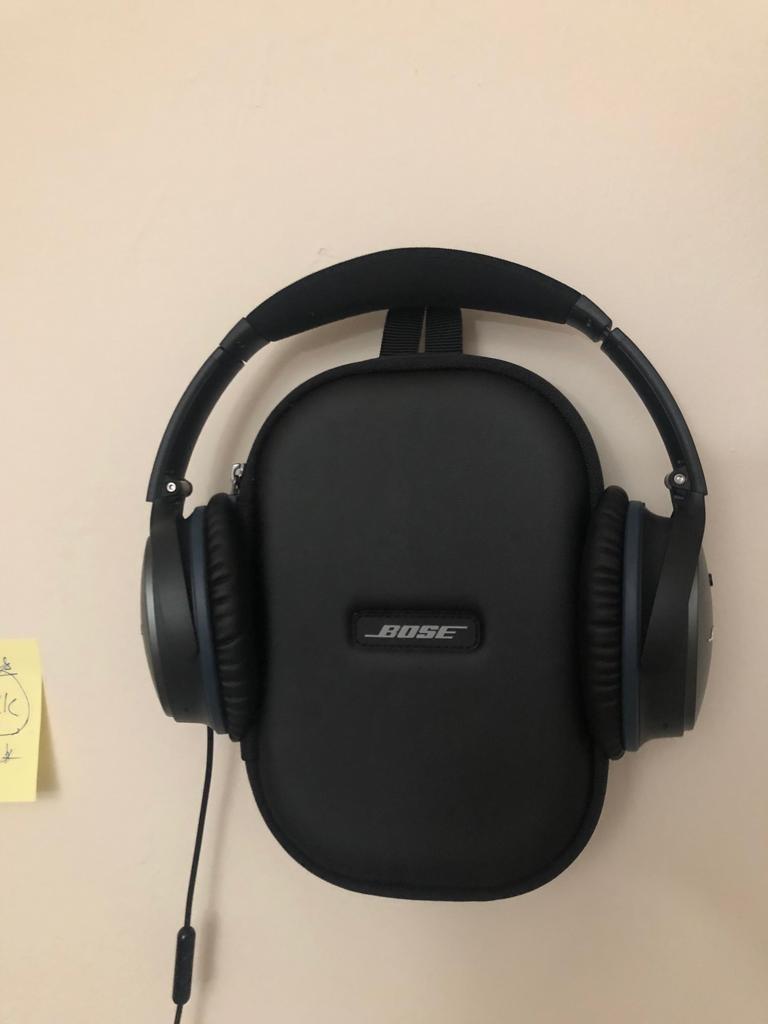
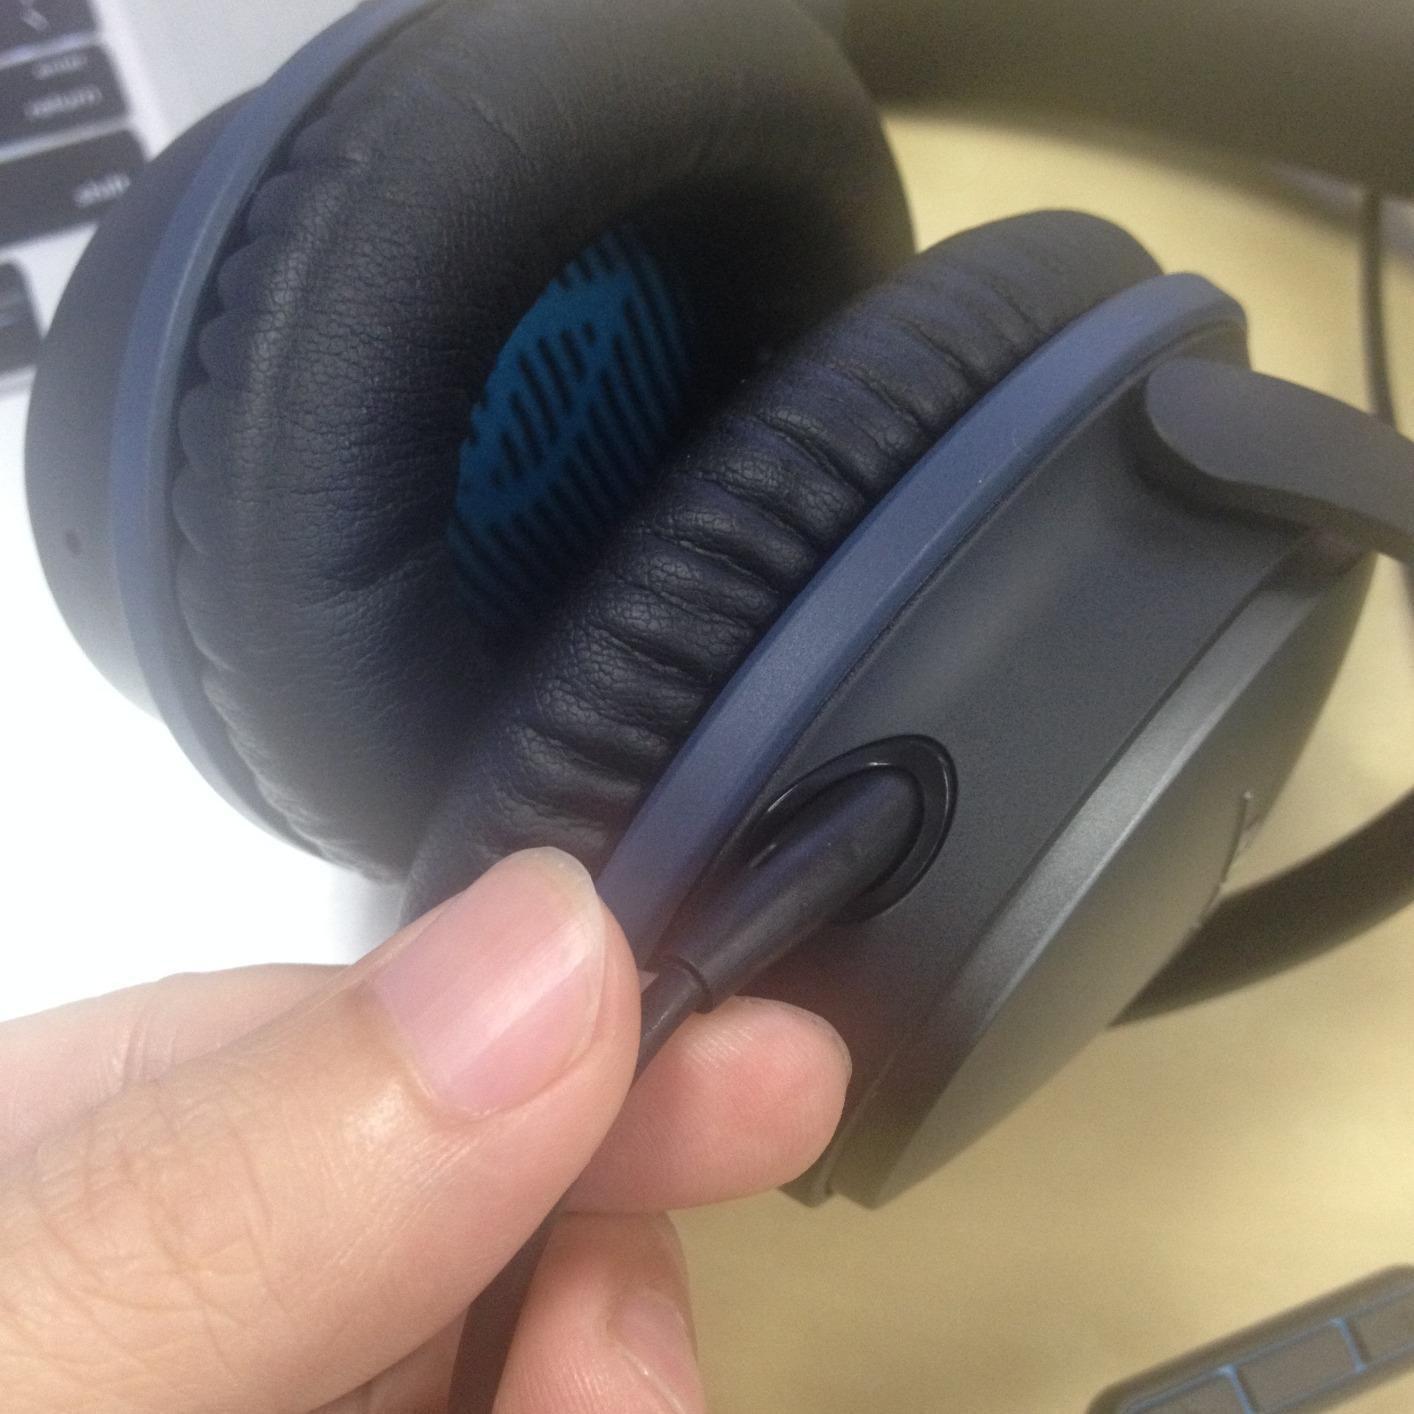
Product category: headphones
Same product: yes